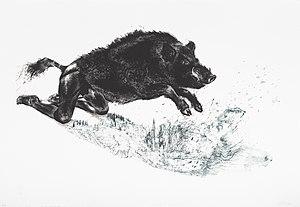
Diane Victor est une figure de la scène artistique contemporaine sud-africaine et internationale. Artiste plasticienne et graveuse, Diane Victor est connue pour ses confrontations avec des sujets difficiles, parfois tabous et ses observations satiriques et sociales sur la politique sud-africaine contemporaine en considérant les questions de corruption, de violence et de distribution inégale du pouvoir.